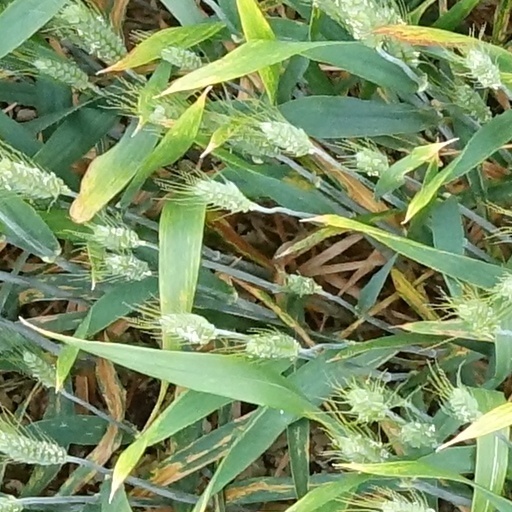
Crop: wheat